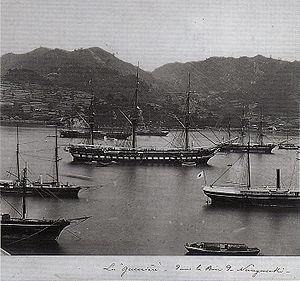
Nagasaki est une ville japonaise, capitale de la préfecture homonyme sur l'île de Kyushu. En 2010, Nagasaki compte 442 399 habitants.